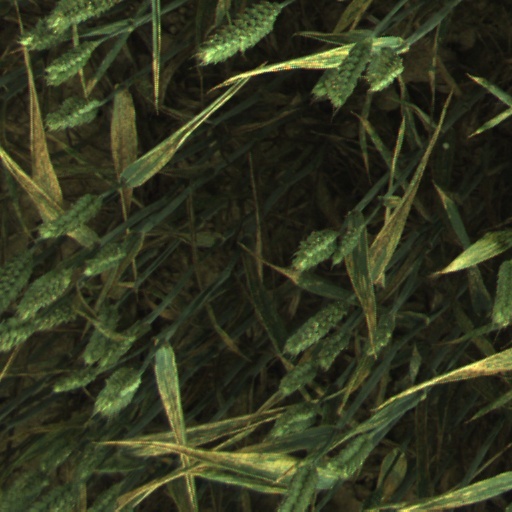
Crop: wheat